Vayelech

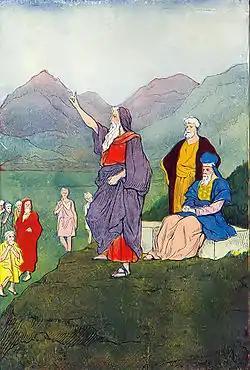
Moses Speaks to the Children of Israel (illustration from Hartwell James's "The Boys of the Bible")

Vayelech, Vayeilech, VaYelech, Va-yelech, Vayelekh, Wayyelekh, Wayyelakh, or Va-yelekh (—Hebrew for "then he went out", the first word in the parashah), is the 52nd weekly Torah portion ("parashah") in the annual Jewish cycle of Torah reading and the ninth in the Book of Deuteronomy. It constitutes Deuteronomy 31:1–30. In the parashah, Moses told the Israelites to be strong and courageous, as God and Joshua would soon lead them into the Promised Land. Moses commanded the Israelites to read the law to all the people every seven years. God told Moses that his death was approaching, that the people would break the covenant, and that God would thus hide God's face from them, so Moses should therefore write a song to serve as a witness for God against them.